Macroptilium atropurpureum

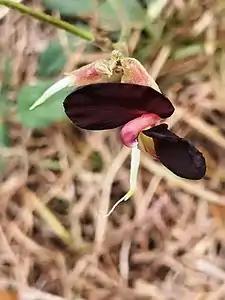
Inflorescence showing one flower with petals and two flowers without petals and young pod

Macroptilium atropurpureum, commonly referred to as purple bush-bean, or "siratro" is a perennial legume recognized by its climbing, dense, green vines and deep purple flowers. The plant is indigenous to the tropical and subtropical regions of North, Central, and South America, as far north as Texas in the USA and as far south as Peru and Brazil. It has been introduced for use as a food for stock to many tropical regions around the world. It has become an invasive pest plant in a number of areas, including the north-eastern coast of Australia. Rich in protein, "M. atropurpureum" is commonly used for cattle pastures intercropped with grass, used in hay, or as a ground cover to prevent soil erosion and to improve soil quality.